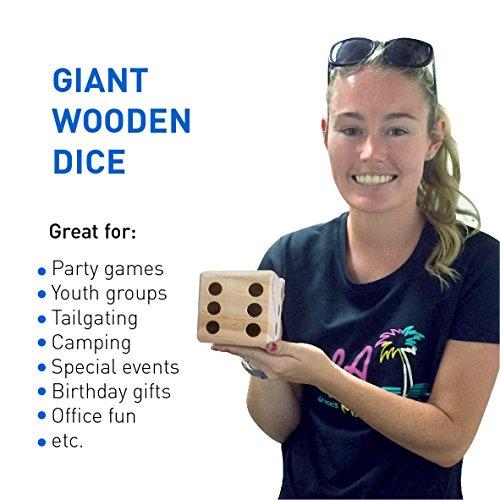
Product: EasyGoProducts Large DICE Game – Giant Wooden Yard DICE Set – DICE with Bag DICE Games Kids – Great Lawn and Family Game
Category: Toys & Games | Games & Accessories | Dice Games
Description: Use for any dice games kids play.
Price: $28.11
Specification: Product Dimensions:         11 x 7.5 x 4 inches ; 3.79 pounds    |Shipping Weight: 3.8 pounds (View shipping rates and policies)|ASIN: B01NA9PNRF|Item model number: EGP-TOY-008|    #113    in Dice Games (Toys & Games)